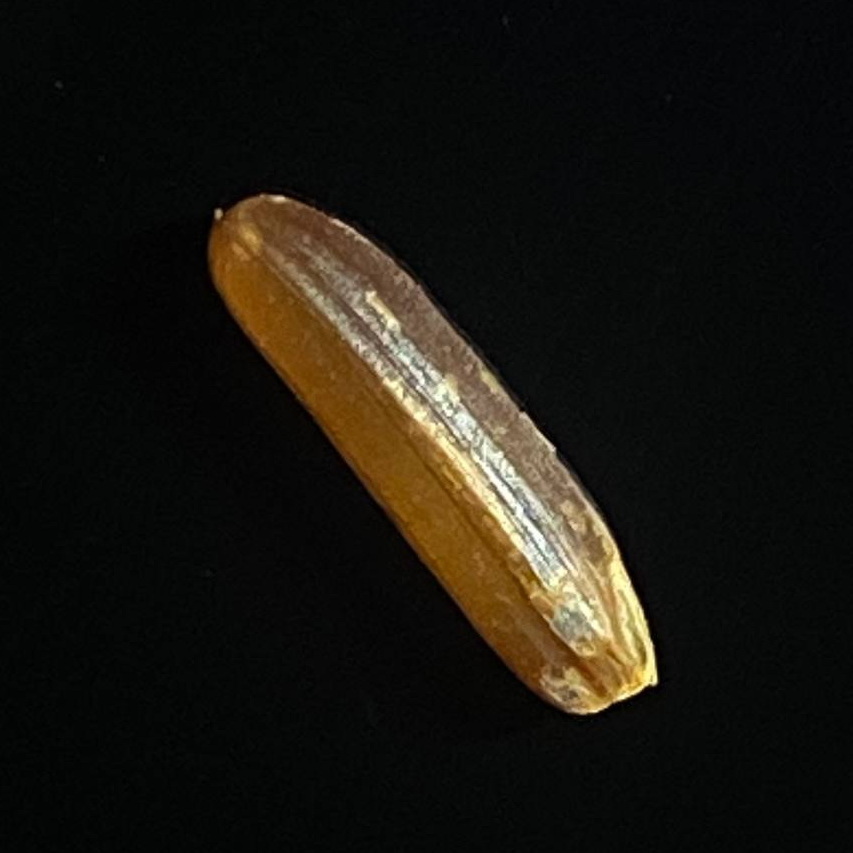
Rice variety: Red_Cargo